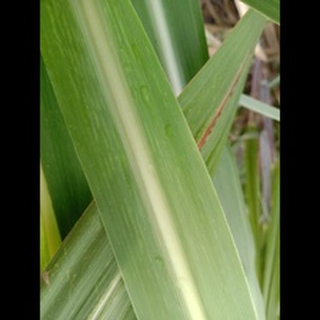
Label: sugarcane_mosaic